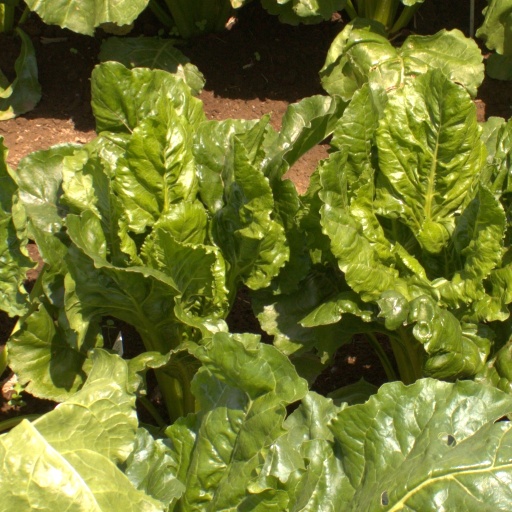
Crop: sugar beet